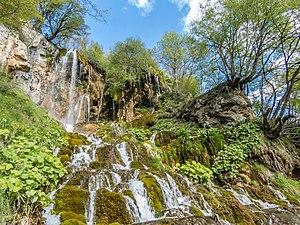
Sopotnica est un village de Serbie situé dans la municipalité de Prijepolje, district de Zlatibor. Au recensement de 2011, il comptait 139 habitants.
Les aires naturelles protégées de Serbie couvrent une superficie de 5 443 km², soit environ 6 % du territoire du pays.